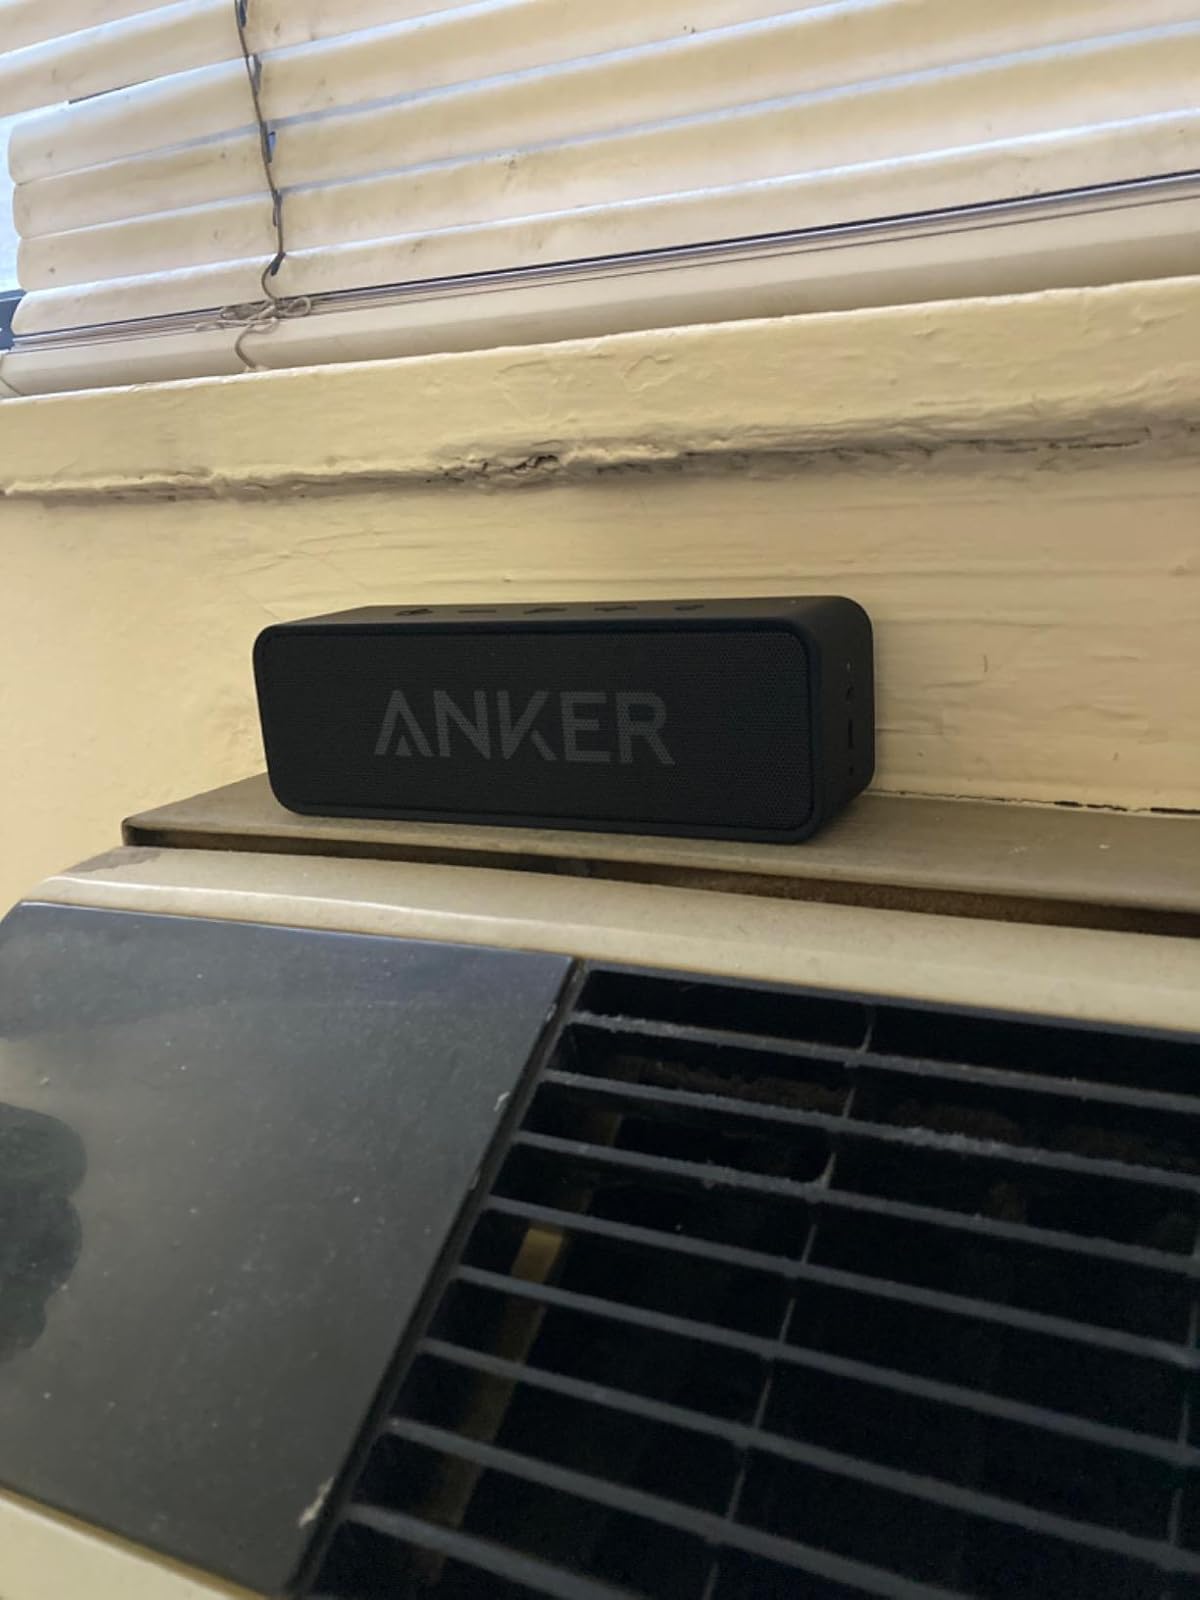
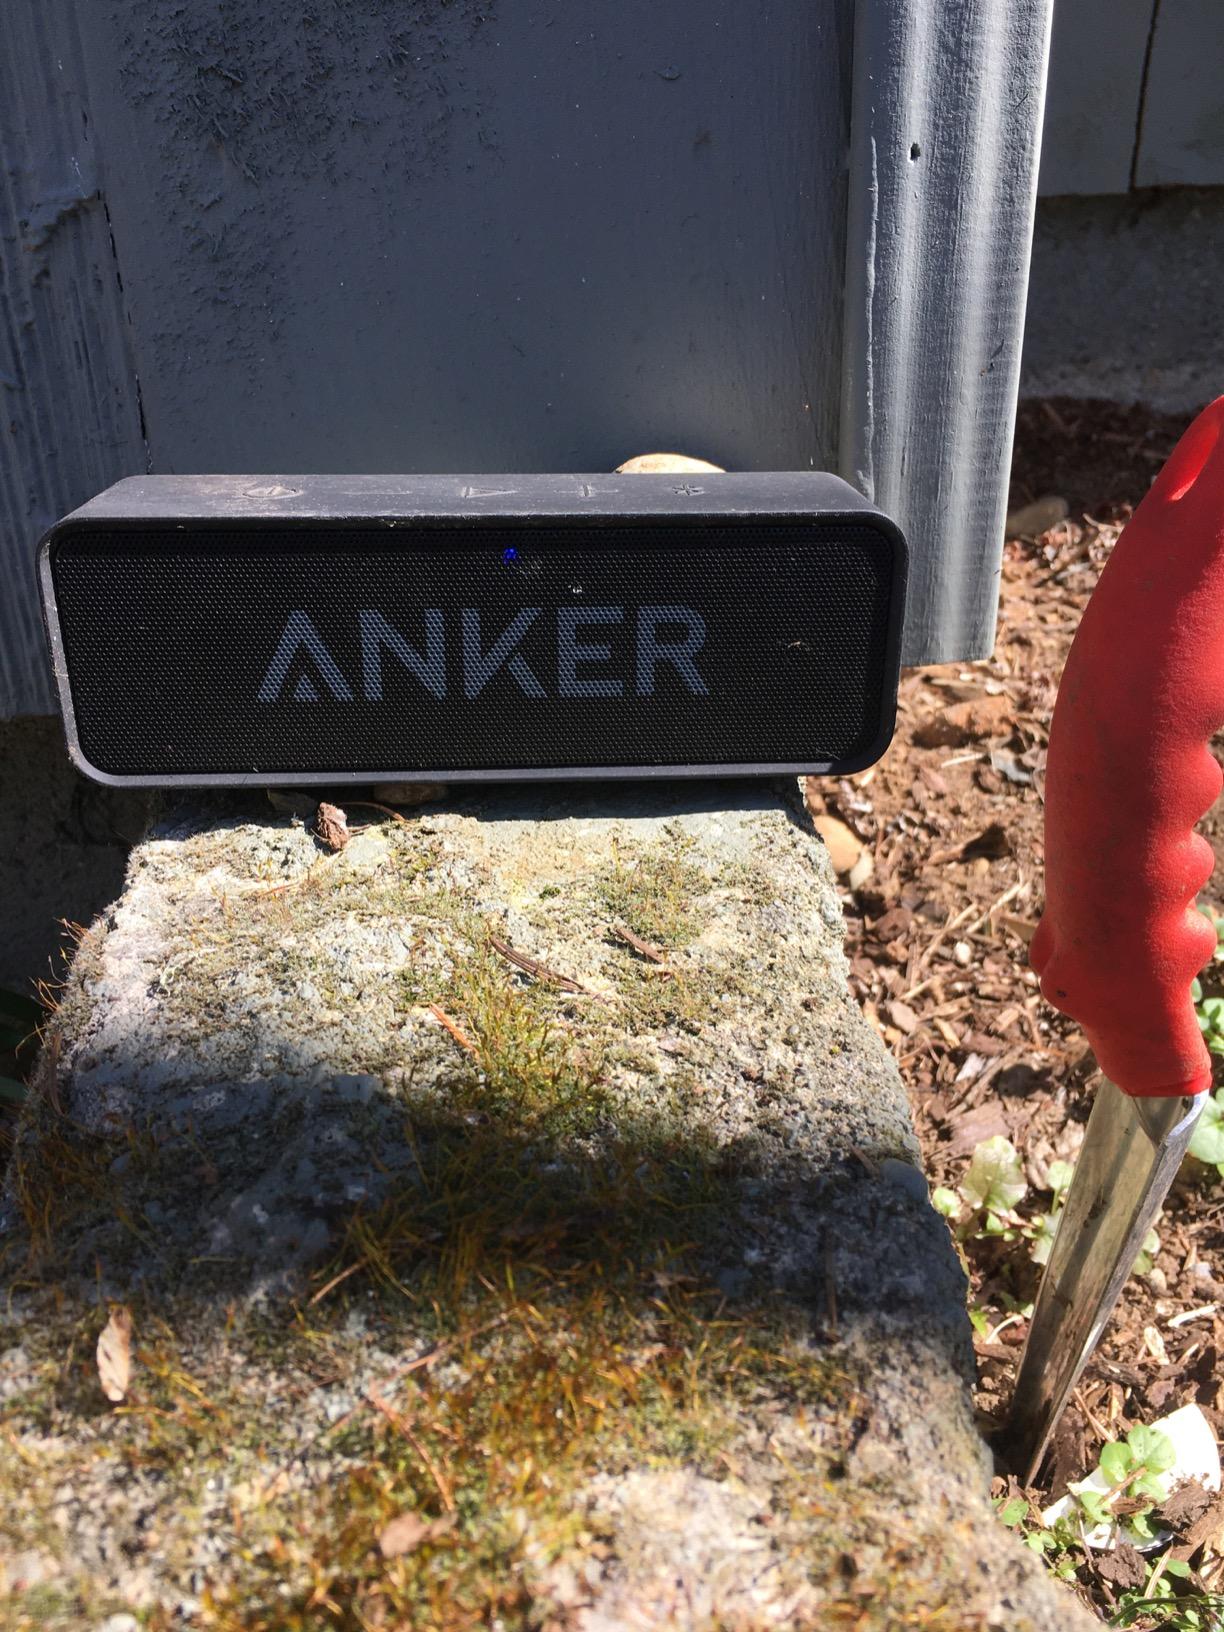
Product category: speaker
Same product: yes